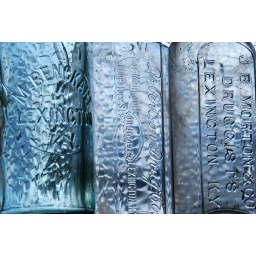
M. Bechart DruggistsJ. B. Morton DruggistsRobertson Drug Co. LimestoneAll sitting prettily in the upper part of my kitchen window.